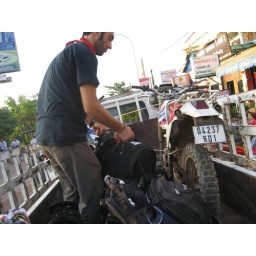
loading bikes in a truck